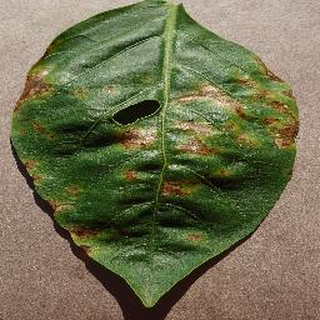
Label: bell_pepper_bacterial_spot